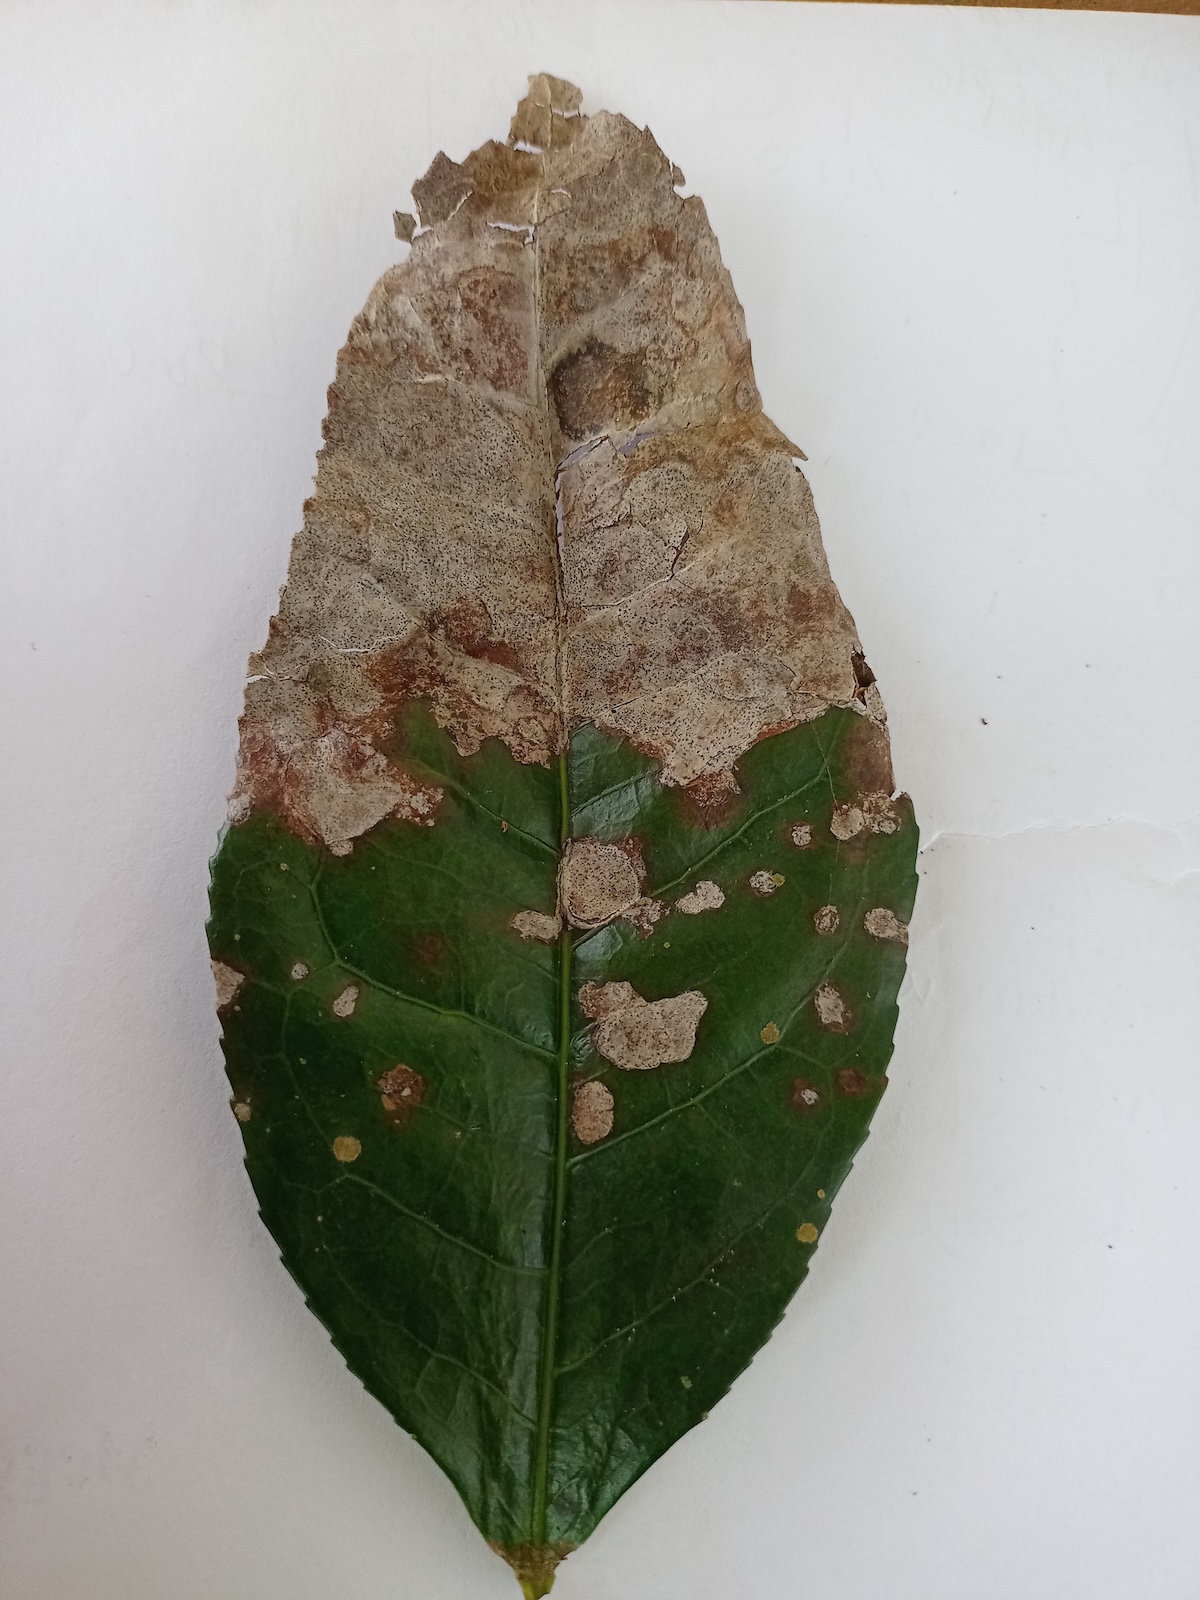
Label: Brown Blight